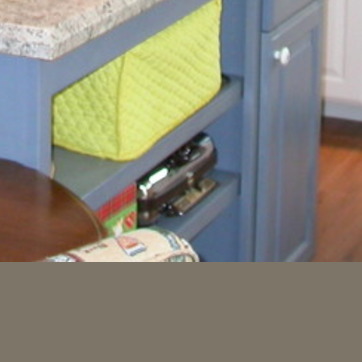
Material: metal